Billings, Montana

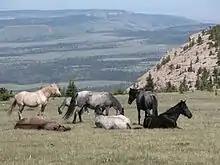
Feral horses - Pryor Mountain Wild Horse Range - Montana

By the 1910 census, Billings' population had risen to 10,031, ranking it the sixth fastest-growing community in the nation. Billings became an energy center in the early years of the twentieth century with the discovery of oil fields in Montana and Wyoming. Then the discovery of large natural gas and coal reserves secured the city's rank as first in energy. In the early 20th century, its served as regional trading center and energy hub for eastern Montana and northern Wyoming, an area then known as the Midland Empire.